Shield nickel

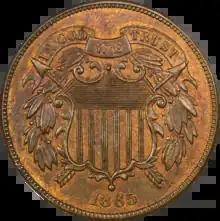
A bronze coin with a shield in the center, dated 1865.

Industrialist Joseph Wharton had a near-monopoly on the mining of nickel in the United States and sought to promote its use in coinage. He was also highly influential in Congress. His friends there, though they had failed to obtain the metal's use for the two-cent piece, had been more successful with the three-cent coin. Pollock prepared a bill authorizing a five-cent coin of the same alloy as the three-cent piece and a total weight not to exceed . At the committee stage in the House of Representatives, the weight was amended to , ostensibly to make the weight equal to five grams in the metric system but more likely so that Wharton could sell more nickel. This made the new coin heavy in comparison to the three-cent copper-nickel coin. The bill passed without debate on May 16, 1866. The new copper-nickel coin was legal tender for up to one dollar, and would be paid out by the Treasury in exchange for coin of the United States, excluding the half cent, cent and two-cent. It was redeemable in lots of $100 for banknotes. Fractional currency in denominations of less than ten cents was withdrawn.